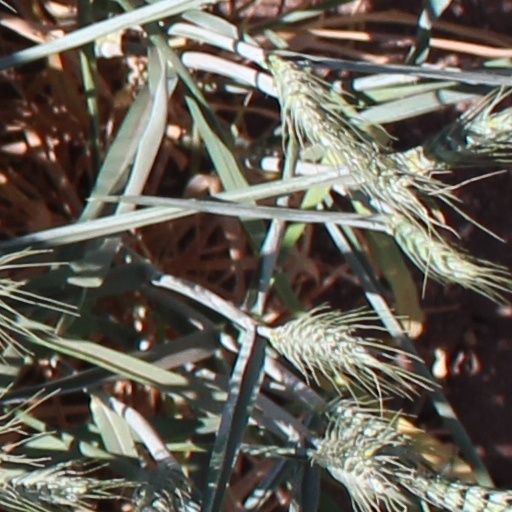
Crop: wheat